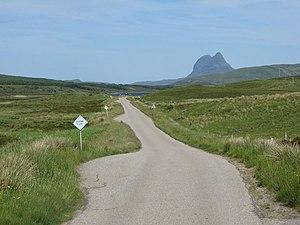
Cet article recense les inselbergs dans le monde. Un inselberg ou monadnock est un relief isolé qui domine significativement une plaine ou un plateau subhorizontal.
Un inselberg ou monadnock est un relief isolé qui domine significativement une plaine ou un plateau subhorizontal. Selon le Dictionnaire de la géographie de Pierre George, il s'agit, brièvement, d'un relief résiduel rocheux, escarpé ; Pierre Birot les décrira ensuite comme des montagnes miniatures créées par l'érosion.